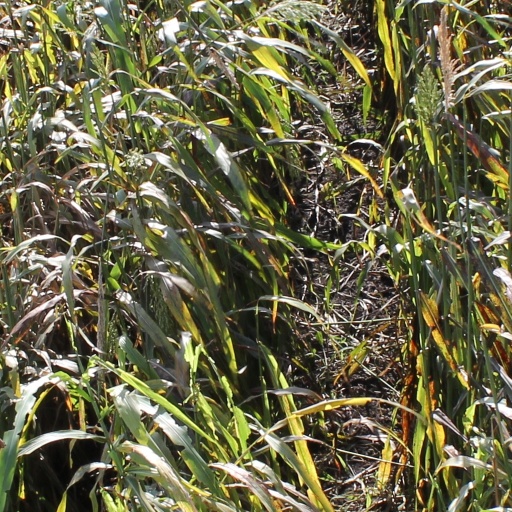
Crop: sorghum